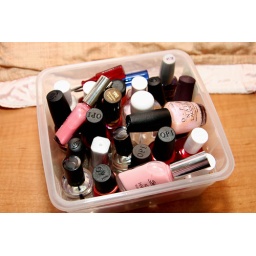
I store my nail polishes in a small little plastic box from Container Store.